Aristotelous Square

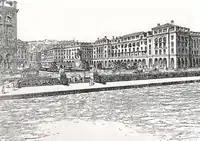
Sea-level view of "Alexander the Great" Square, as designed by Hébrard in 1918.

Before the Great Fire of 1917, the city lacked much of what was considered to be 'essential' in European architecture. Until 1912, Thessaloniki had been part of Ottoman Turkey for almost 500 years. Under Ottoman rule, the city grew without the guidance of a general plan for expansion and had narrow streets. The absence of squares in pre-1917 Thessaloniki was addressed by Ernest Hébrard, who proposed a number of large squares in the city, including Megalou Alexandrou Square ("Alexander the Great Square"), now Aristotelous Square.